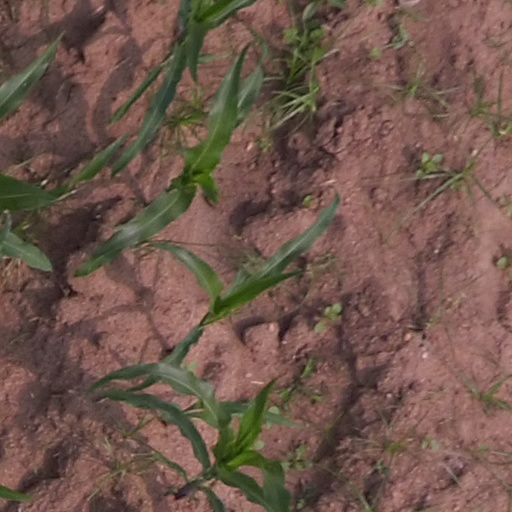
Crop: maize; corn